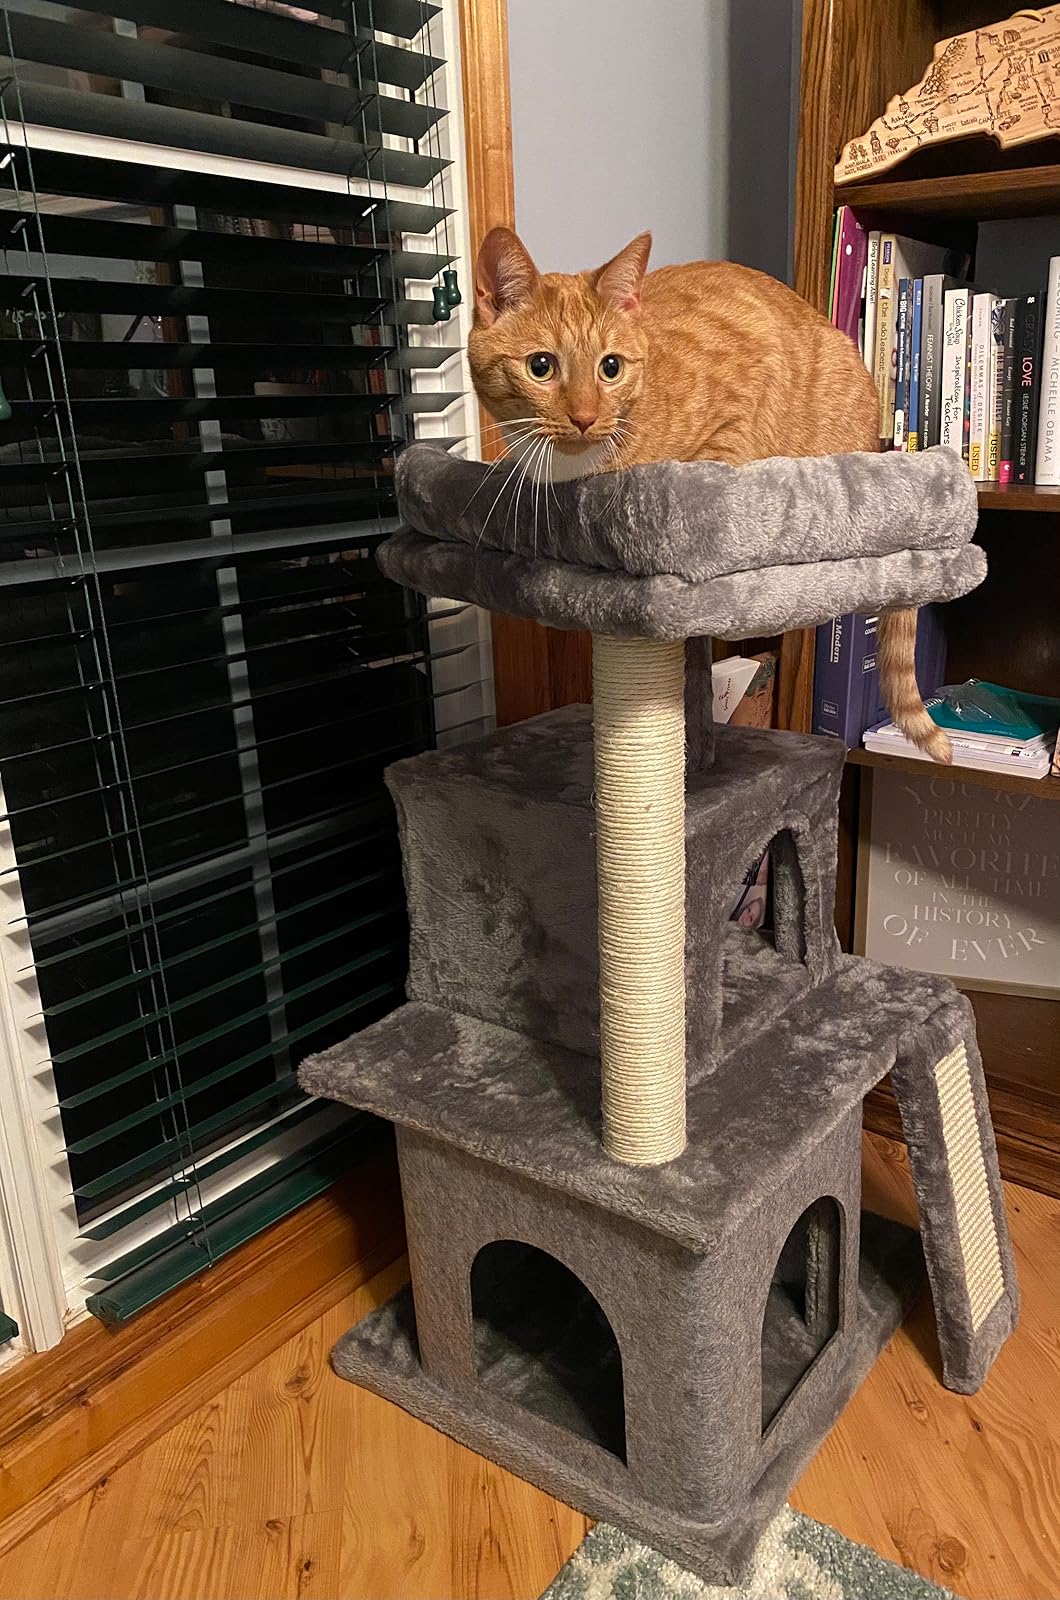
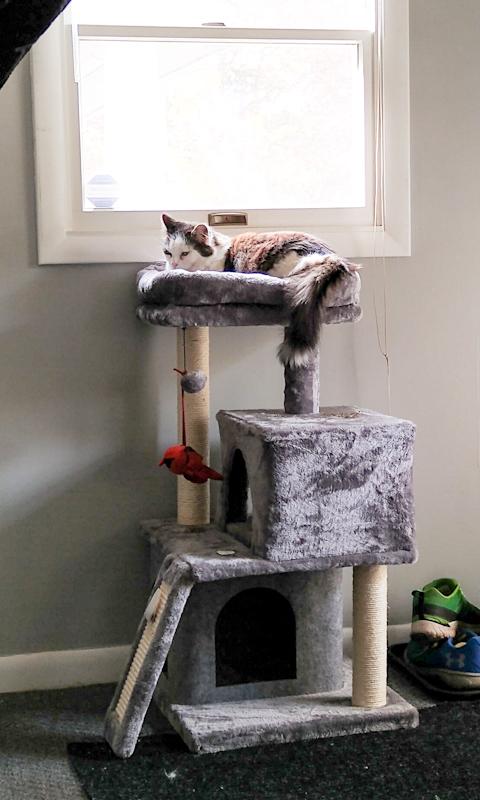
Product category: items_cat tree
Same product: yes